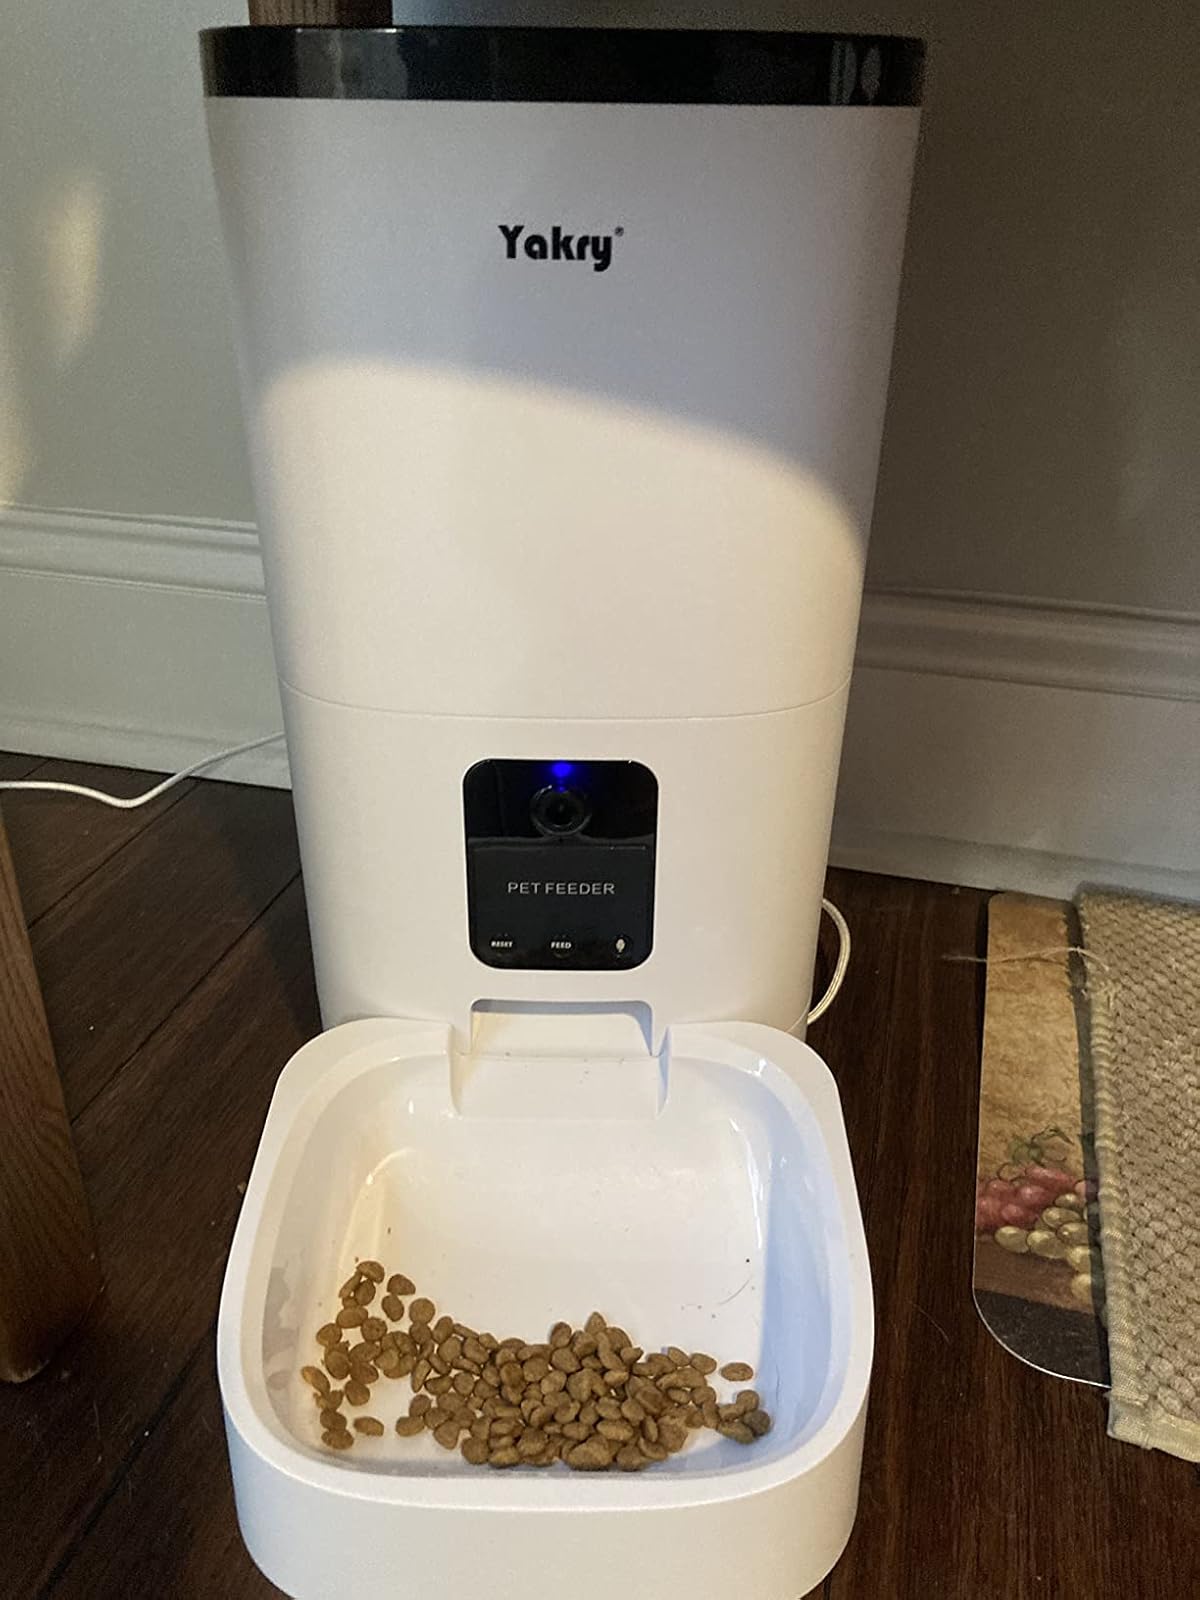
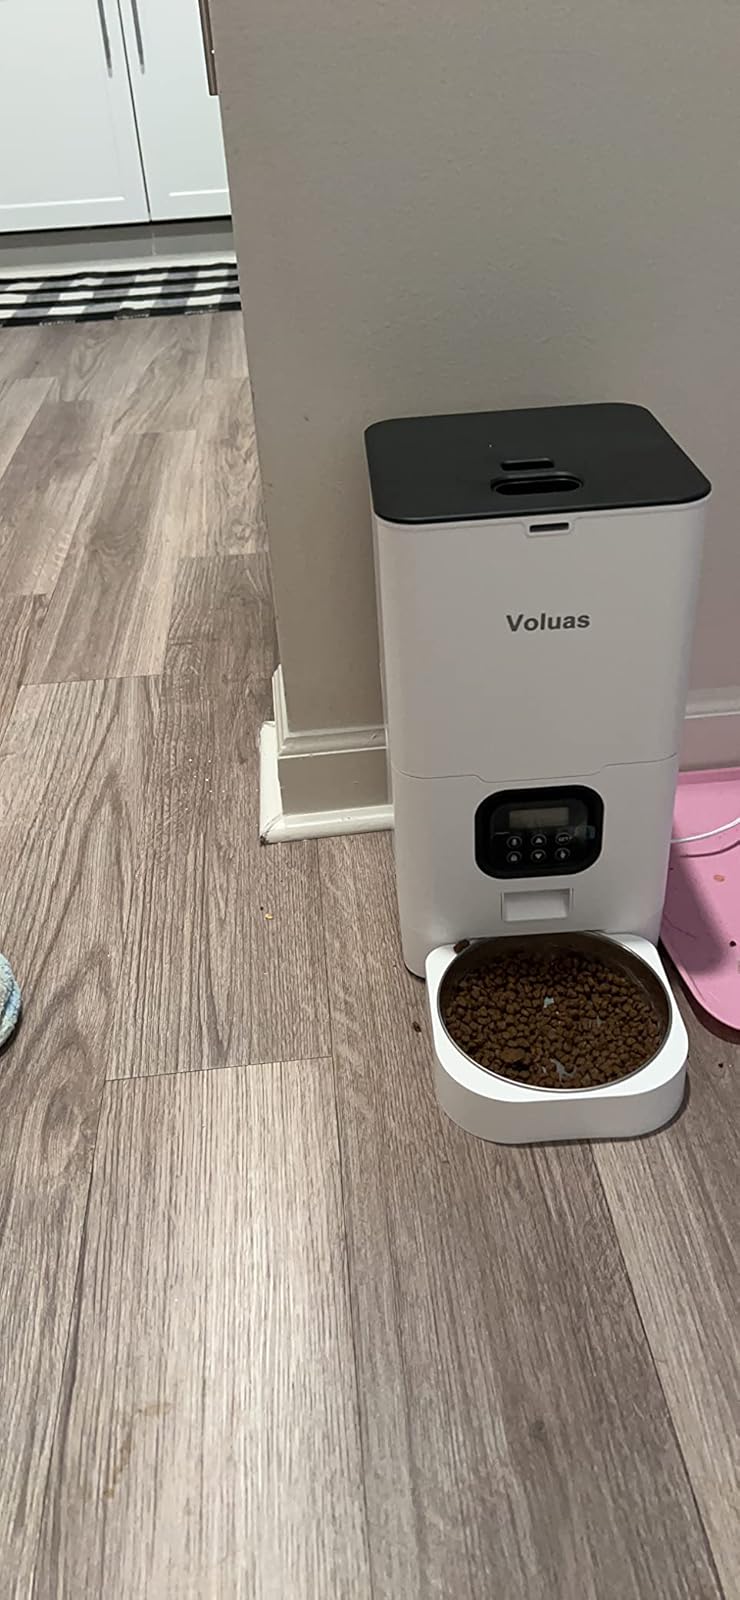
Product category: items_feeder
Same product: no